New Writings in SF 19

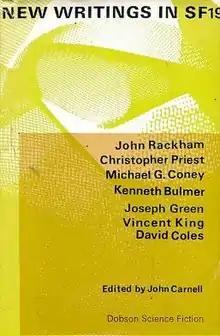
Cover of the first edition

New Writings in SF 19 is an anthology of science fiction short stories edited by John Carnell, the nineteenth volume in a series of thirty, of which he edited the first twenty-one. It was first published in hardcover by Dennis Dobson in 1971, followed by a paperback edition issued by Corgi the same year.